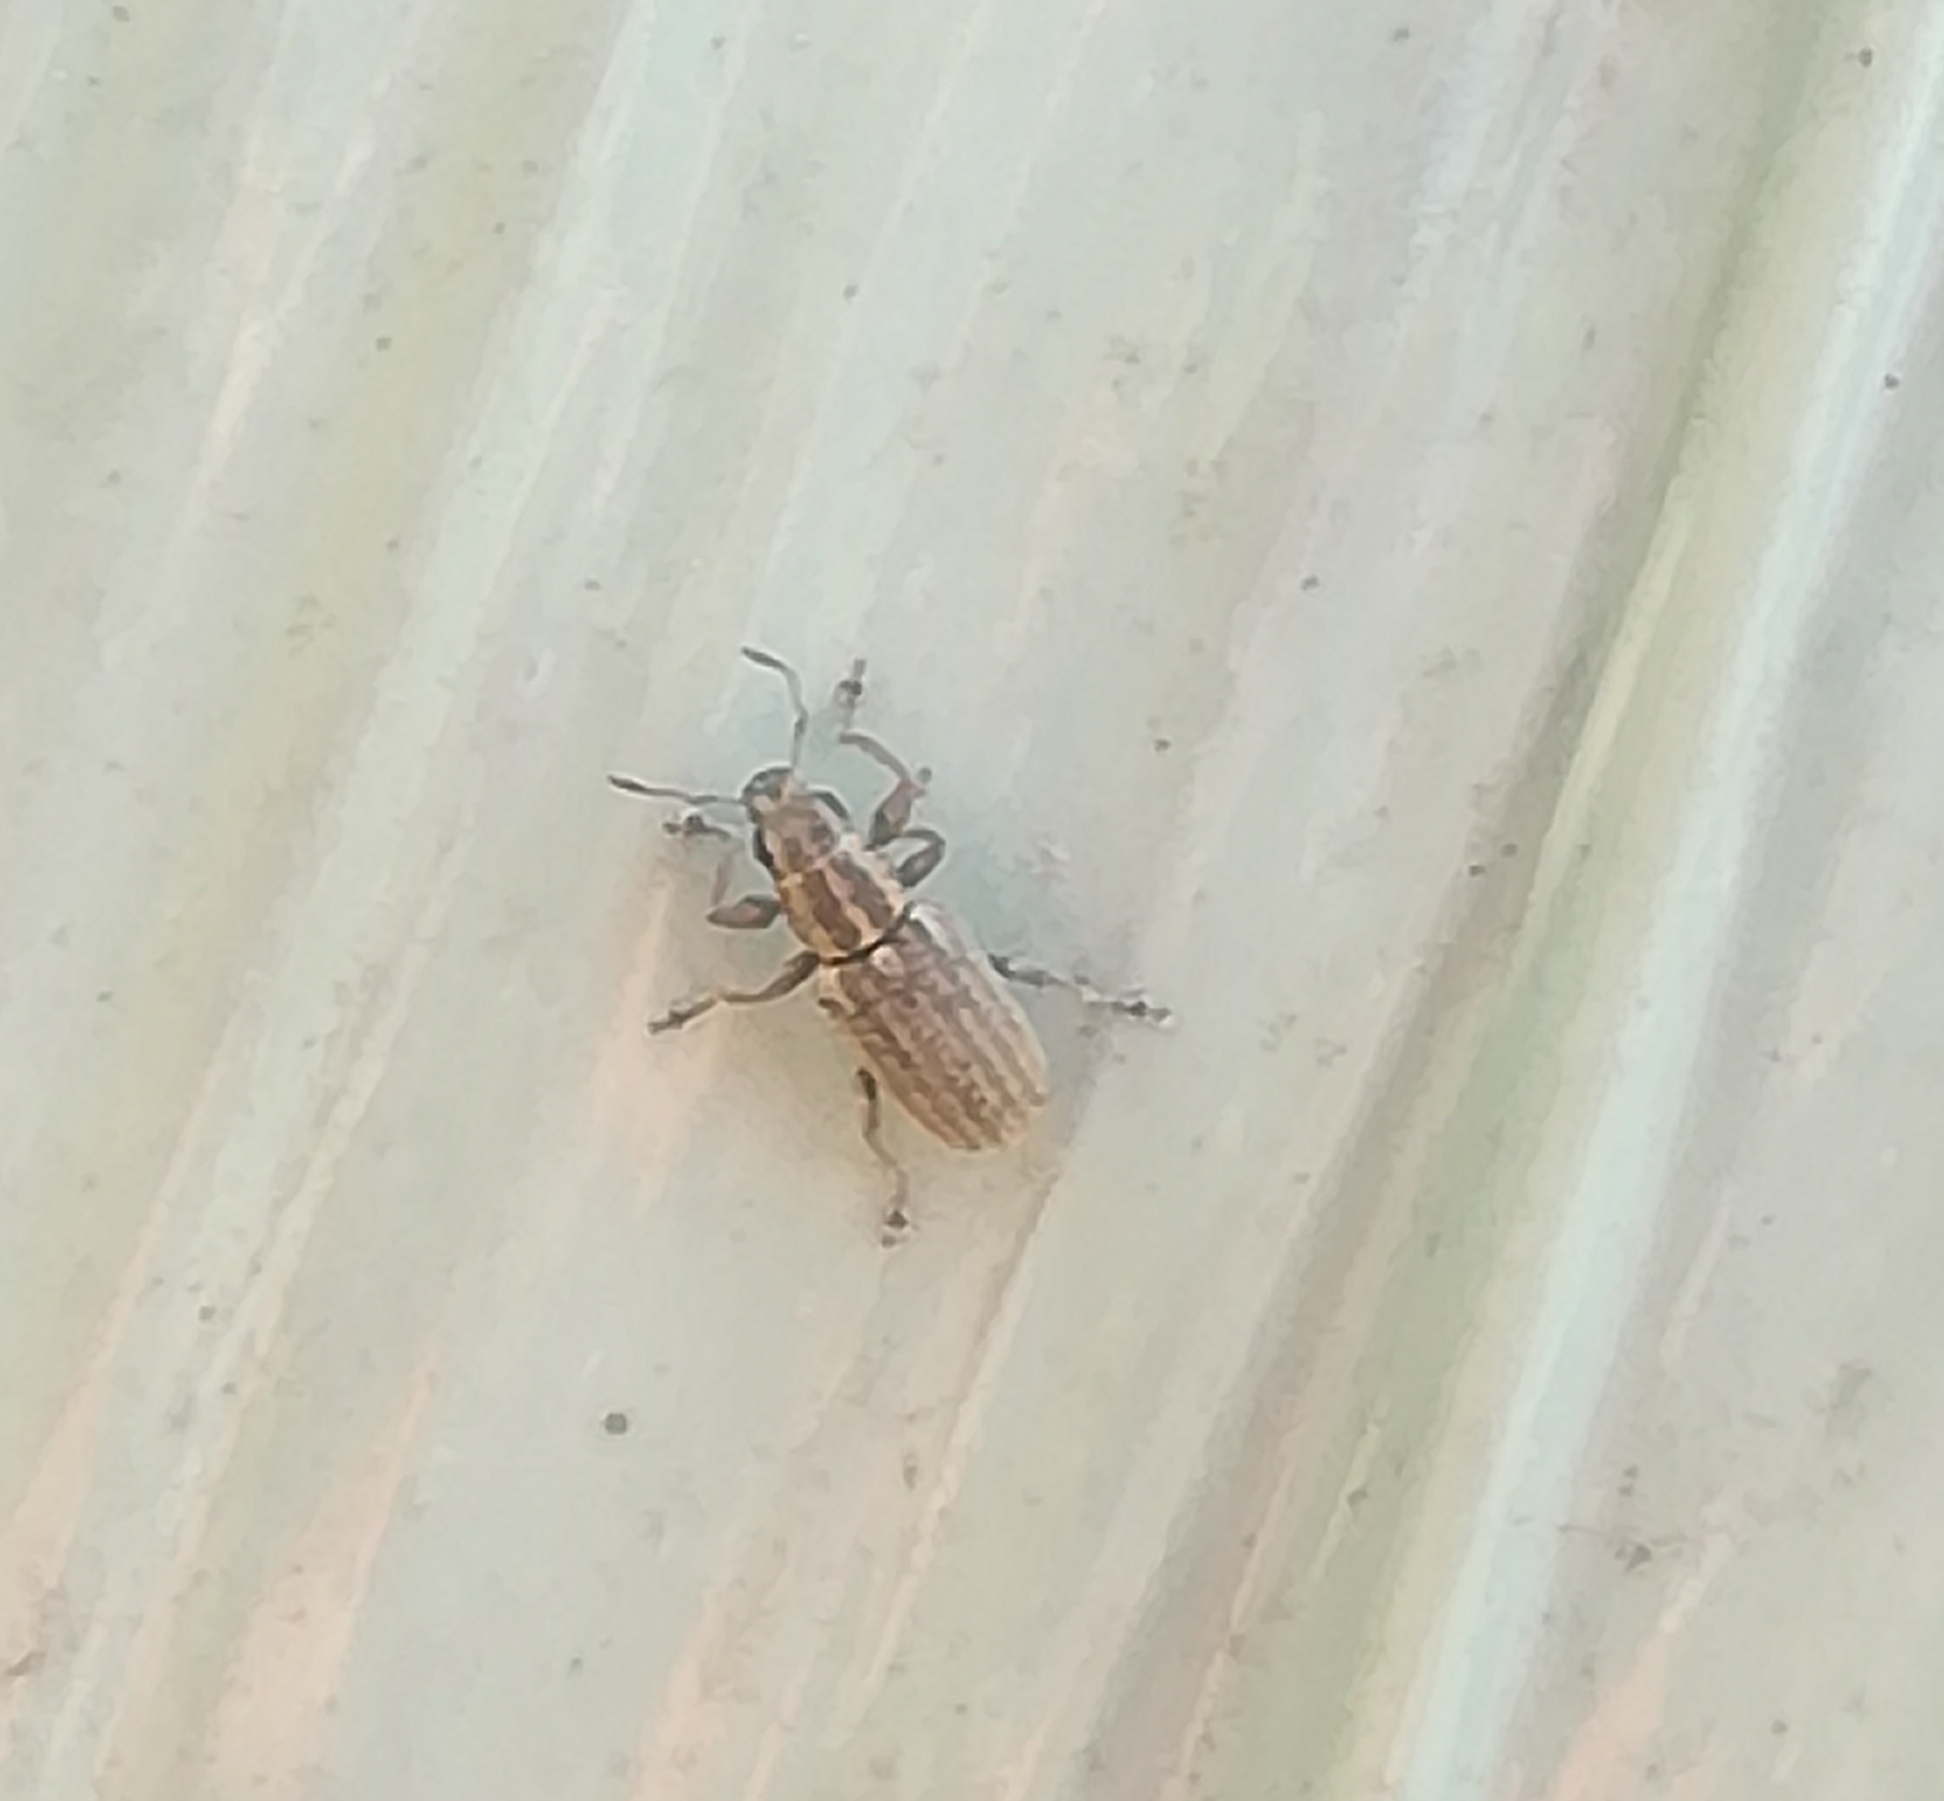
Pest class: pea_leaf_weevil